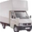
Label: truck